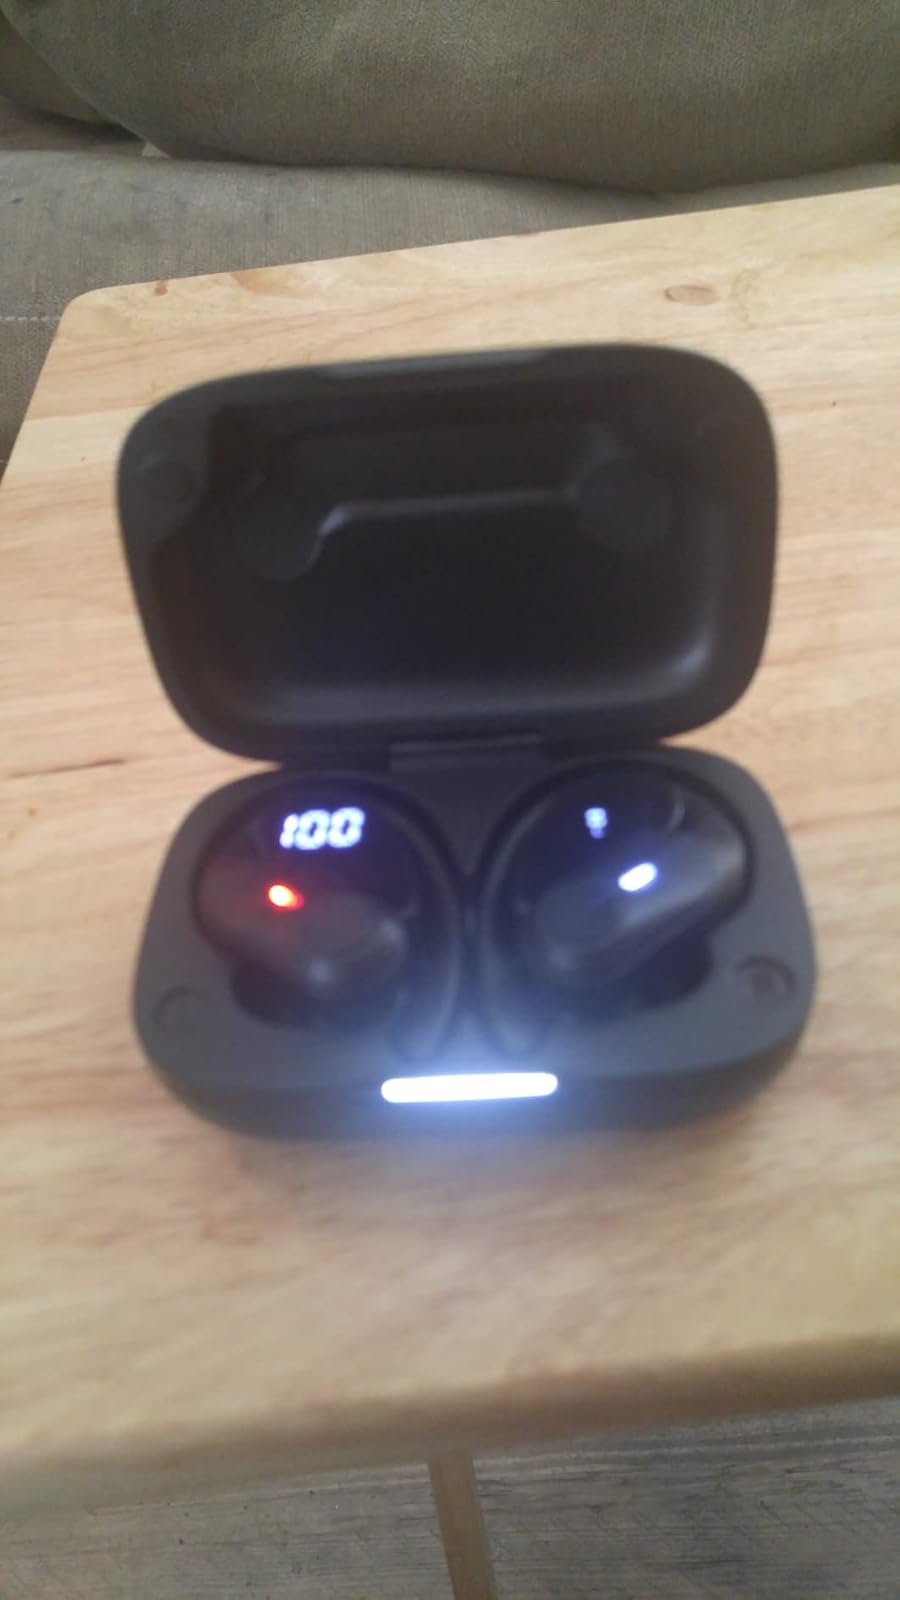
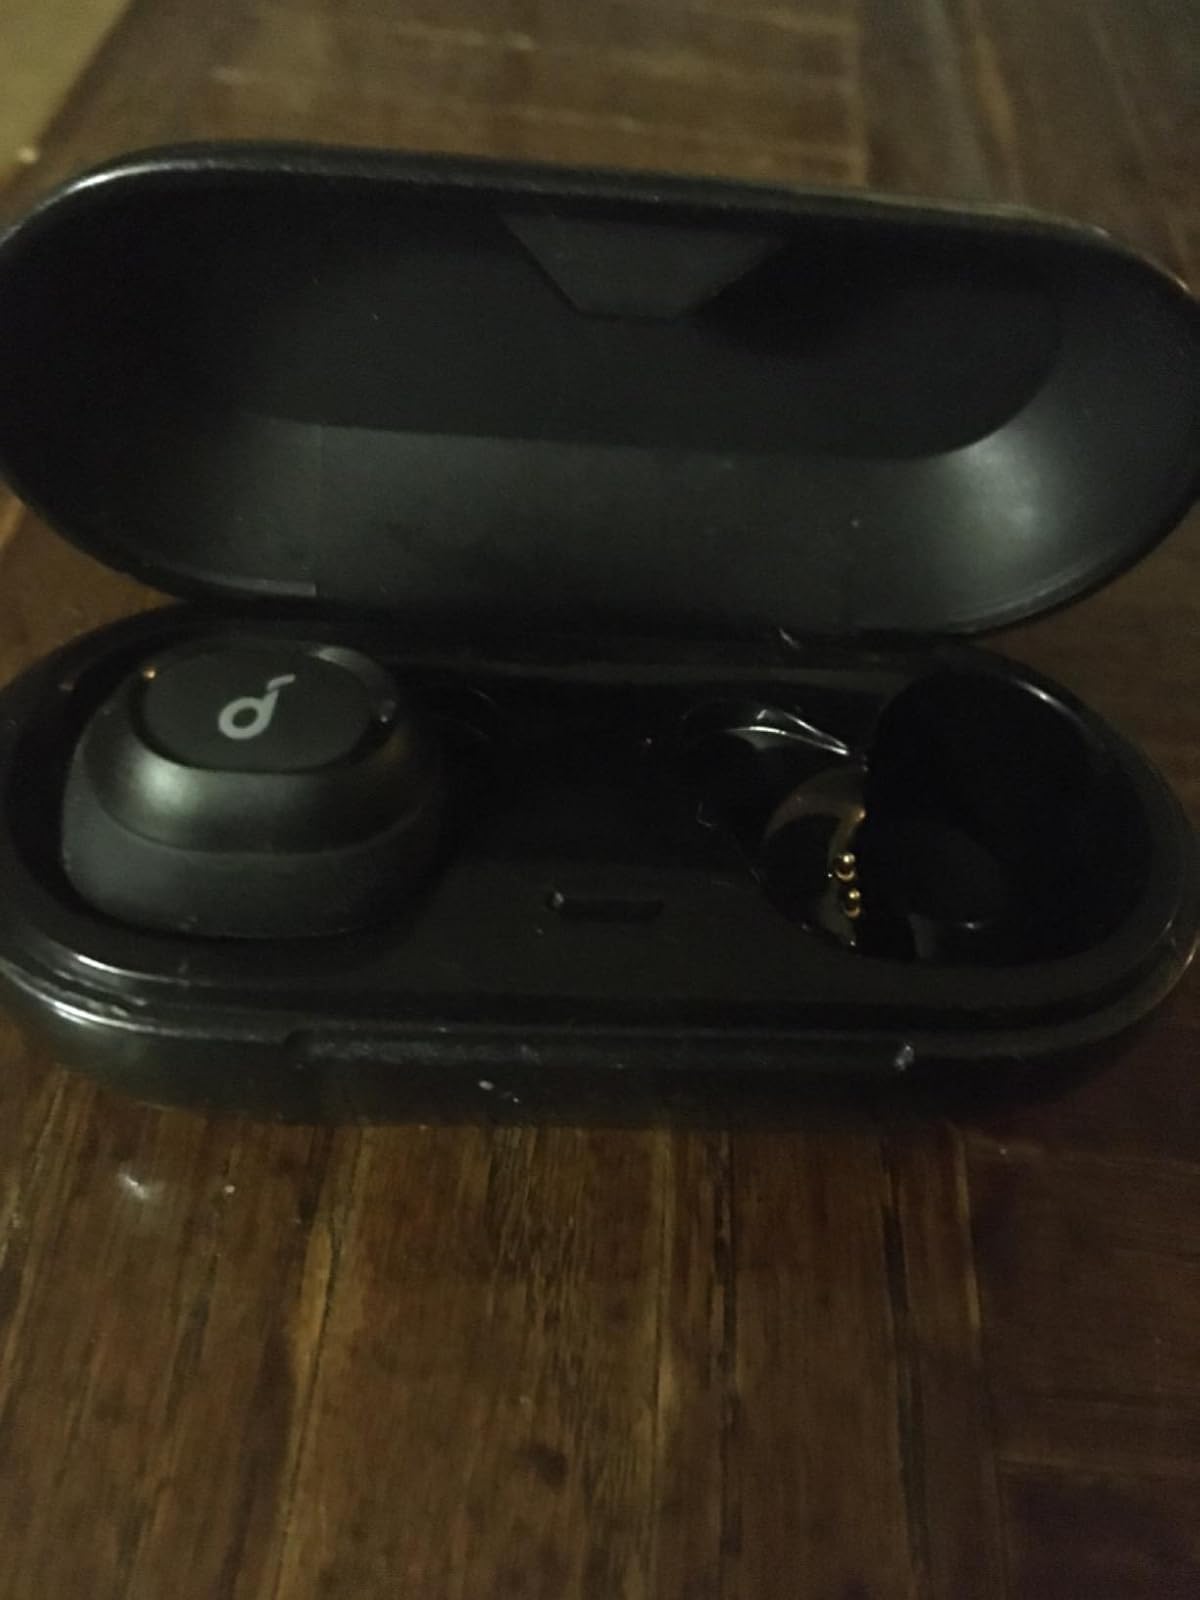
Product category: earbuds
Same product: no